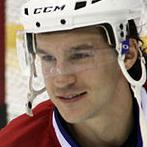
Age: 26